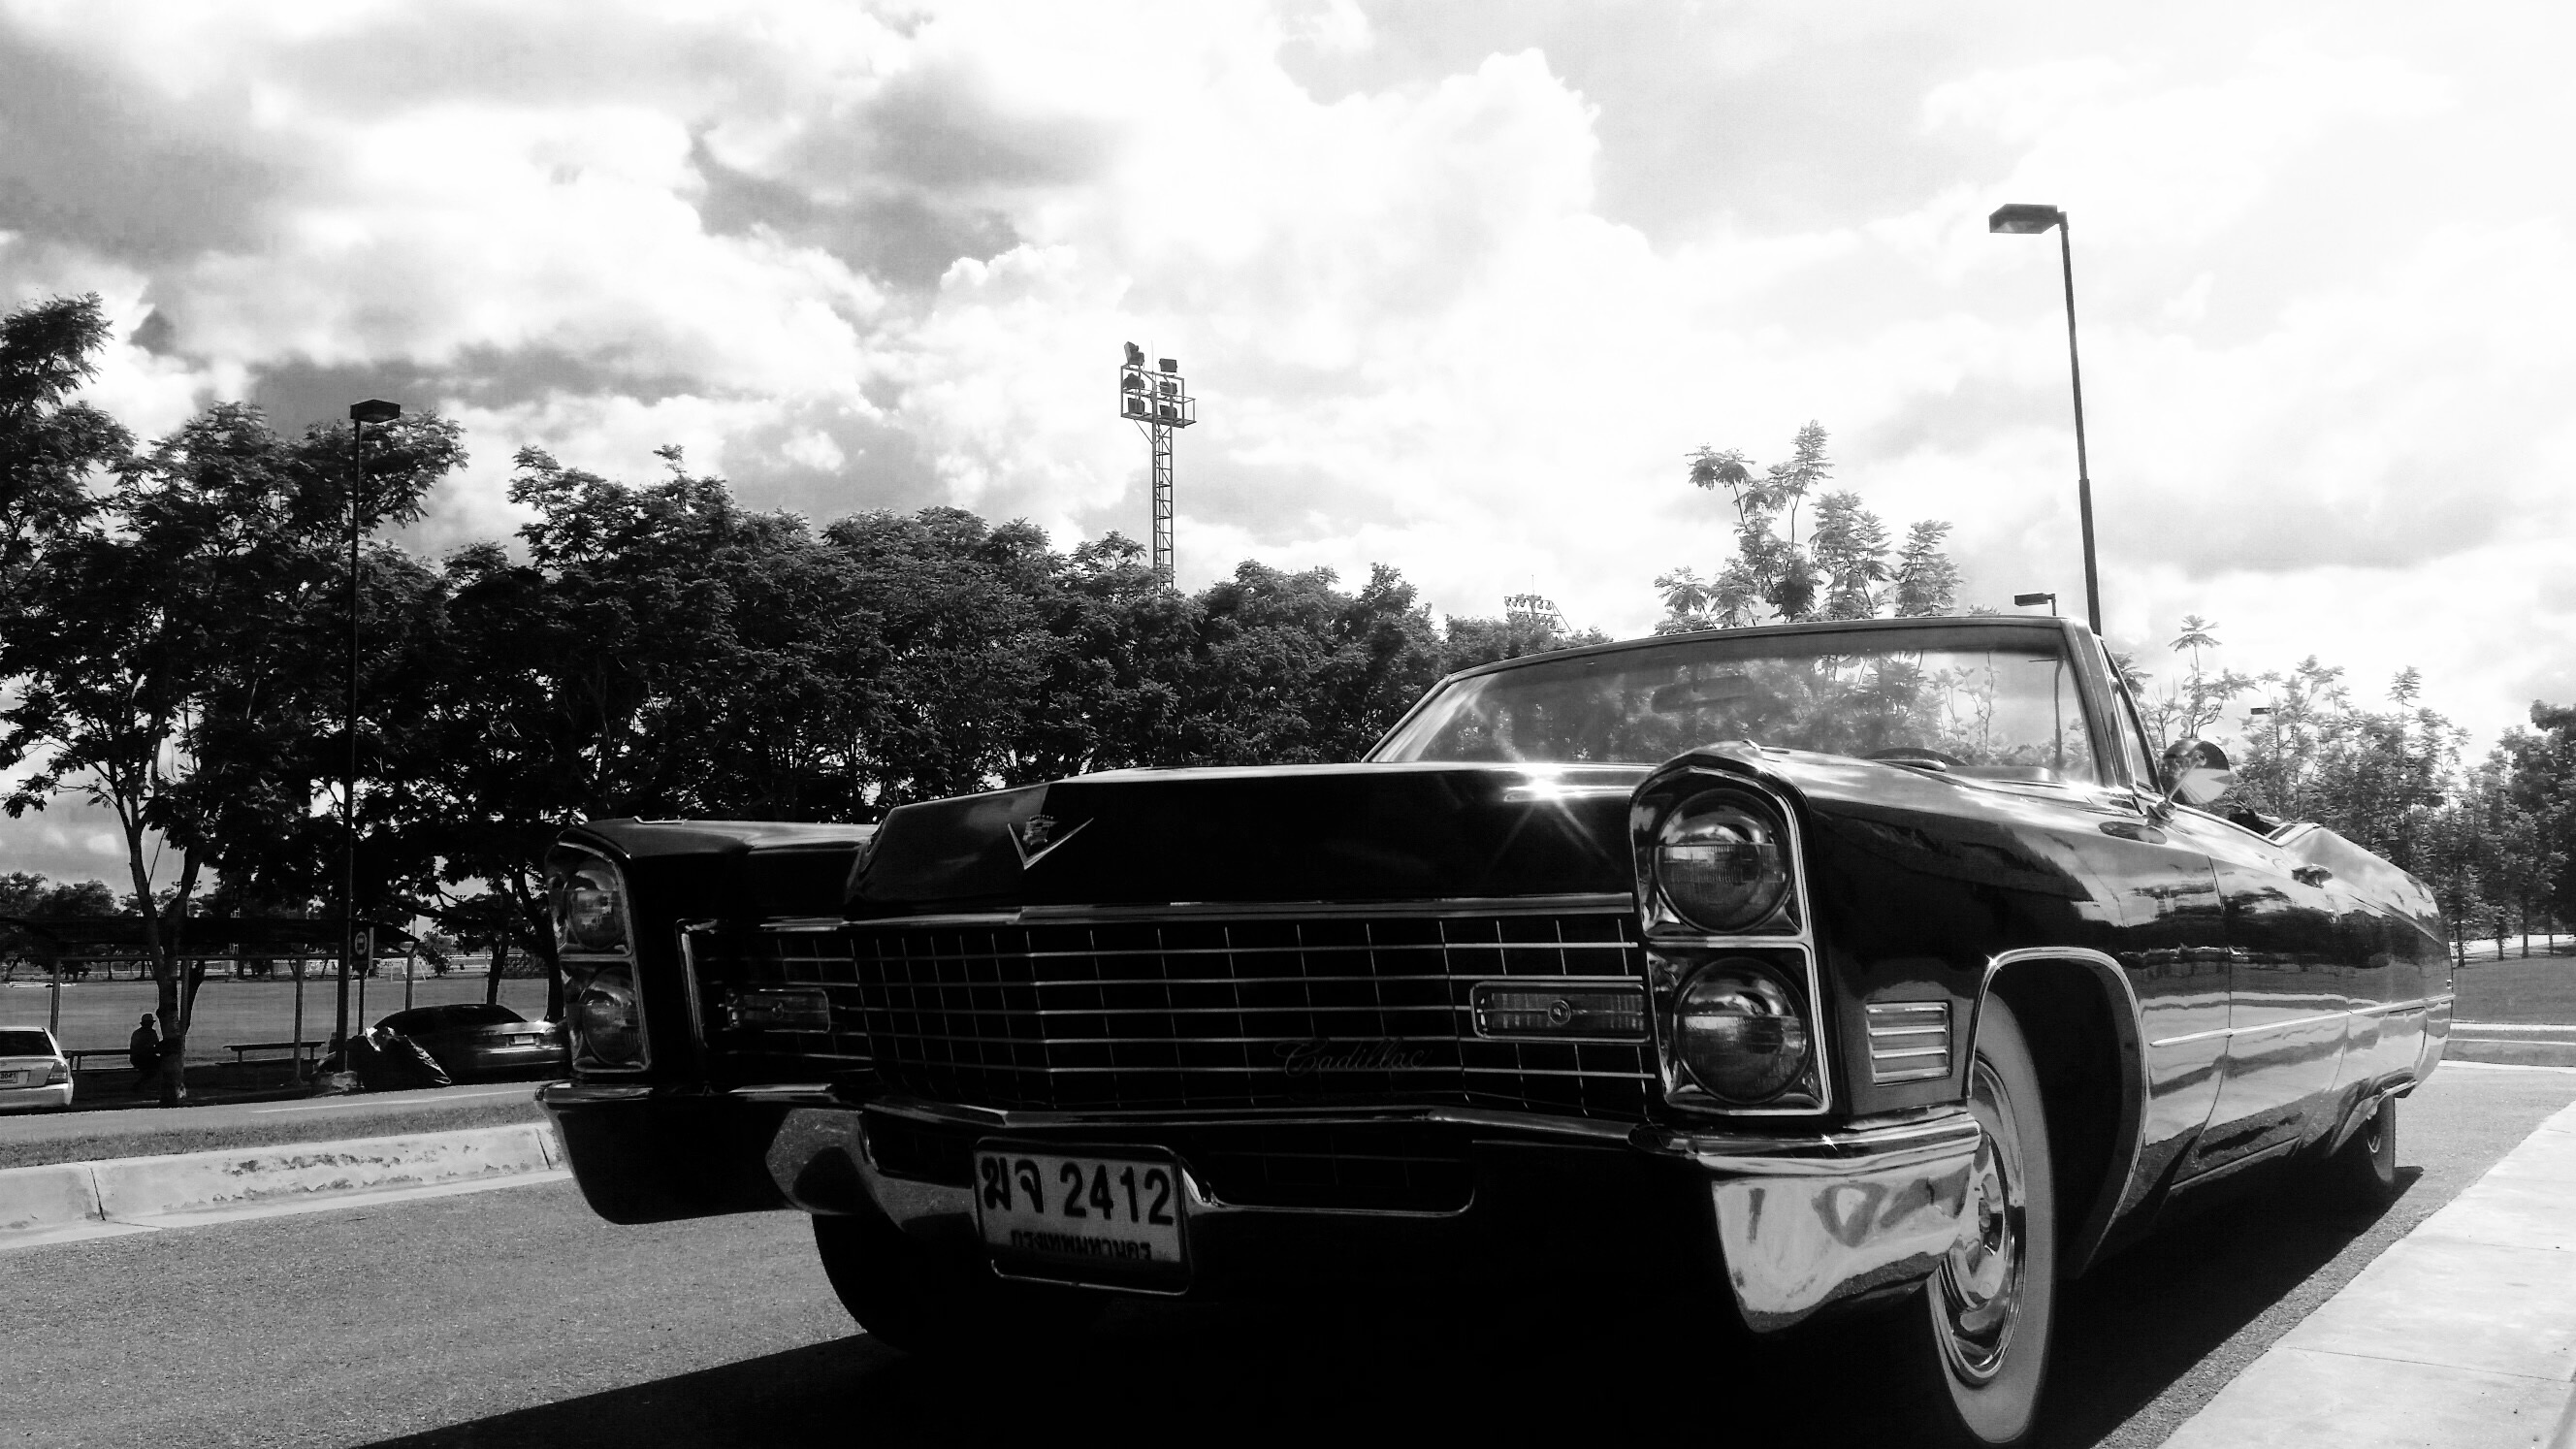
black and white, car, vehicle, monochrome, motor vehicle, vintage car, classic, land vehicle, monochrome photography, automobile make, automotive exterior, automotive design, luxury vehicle, full size car